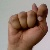
The image shows a hand gesture representing the letter 'T' in Indian Sign Language.